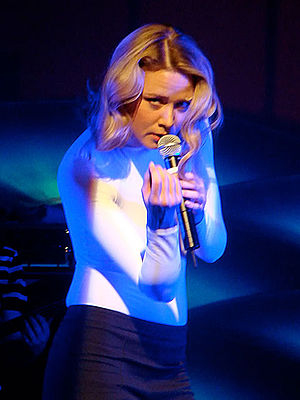
Róisín Murphy
Róisín Marie Murphy er en irsk sanger og tidligere var medlem af duoen Moloko. Hun er gået solo og udgav sin første plade, Ruby Blue i 2005.